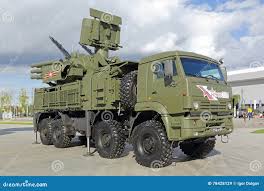
Label: Pantsir-S1